Bight of Benin

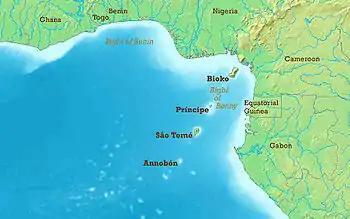
Gulf of Guinea map showing the Bight of Benin.

The Bight of Benin, or Bay of Benin, is a bight in the Gulf of Guinea area on the western African coast that derives its name from the historical Kingdom of Benin.